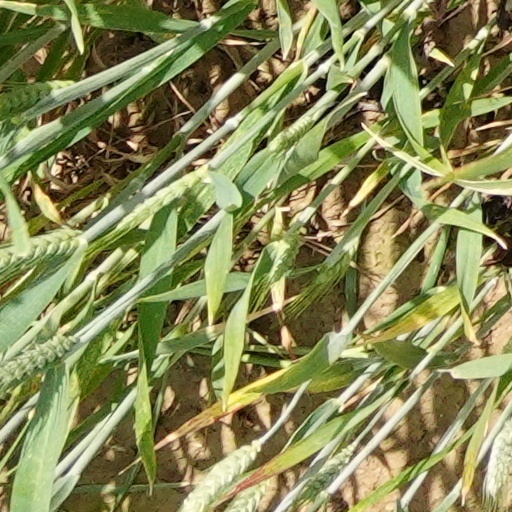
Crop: wheat